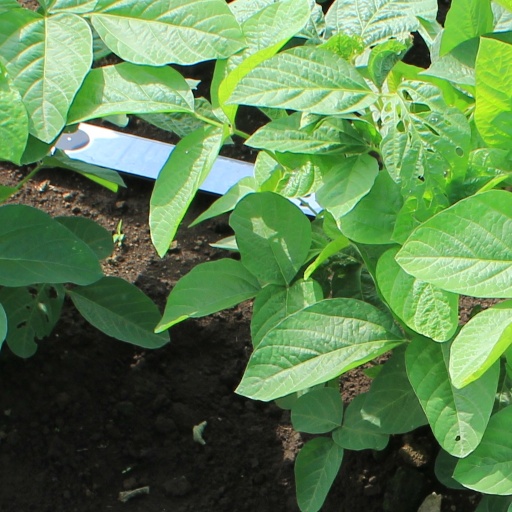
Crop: soybean